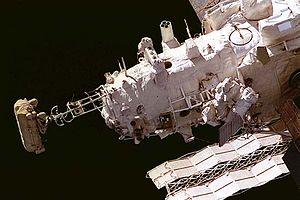
Kvant-2 était le troisième module et deuxième plus importante de la station spatiale Mir. Son but principal était d'offrir des nouvelles expériences scientifiques, des meilleurs systèmes de support de vie, et un sas de Mir. Il a été lancé le 26 novembre 1989 par une fusée Proton. Il s'est amarré à Mir le 6 décembre. Son système de contrôle a été conçu par le NPO "Electropribor". Il est resté en orbite 4 134 j et 16 h.